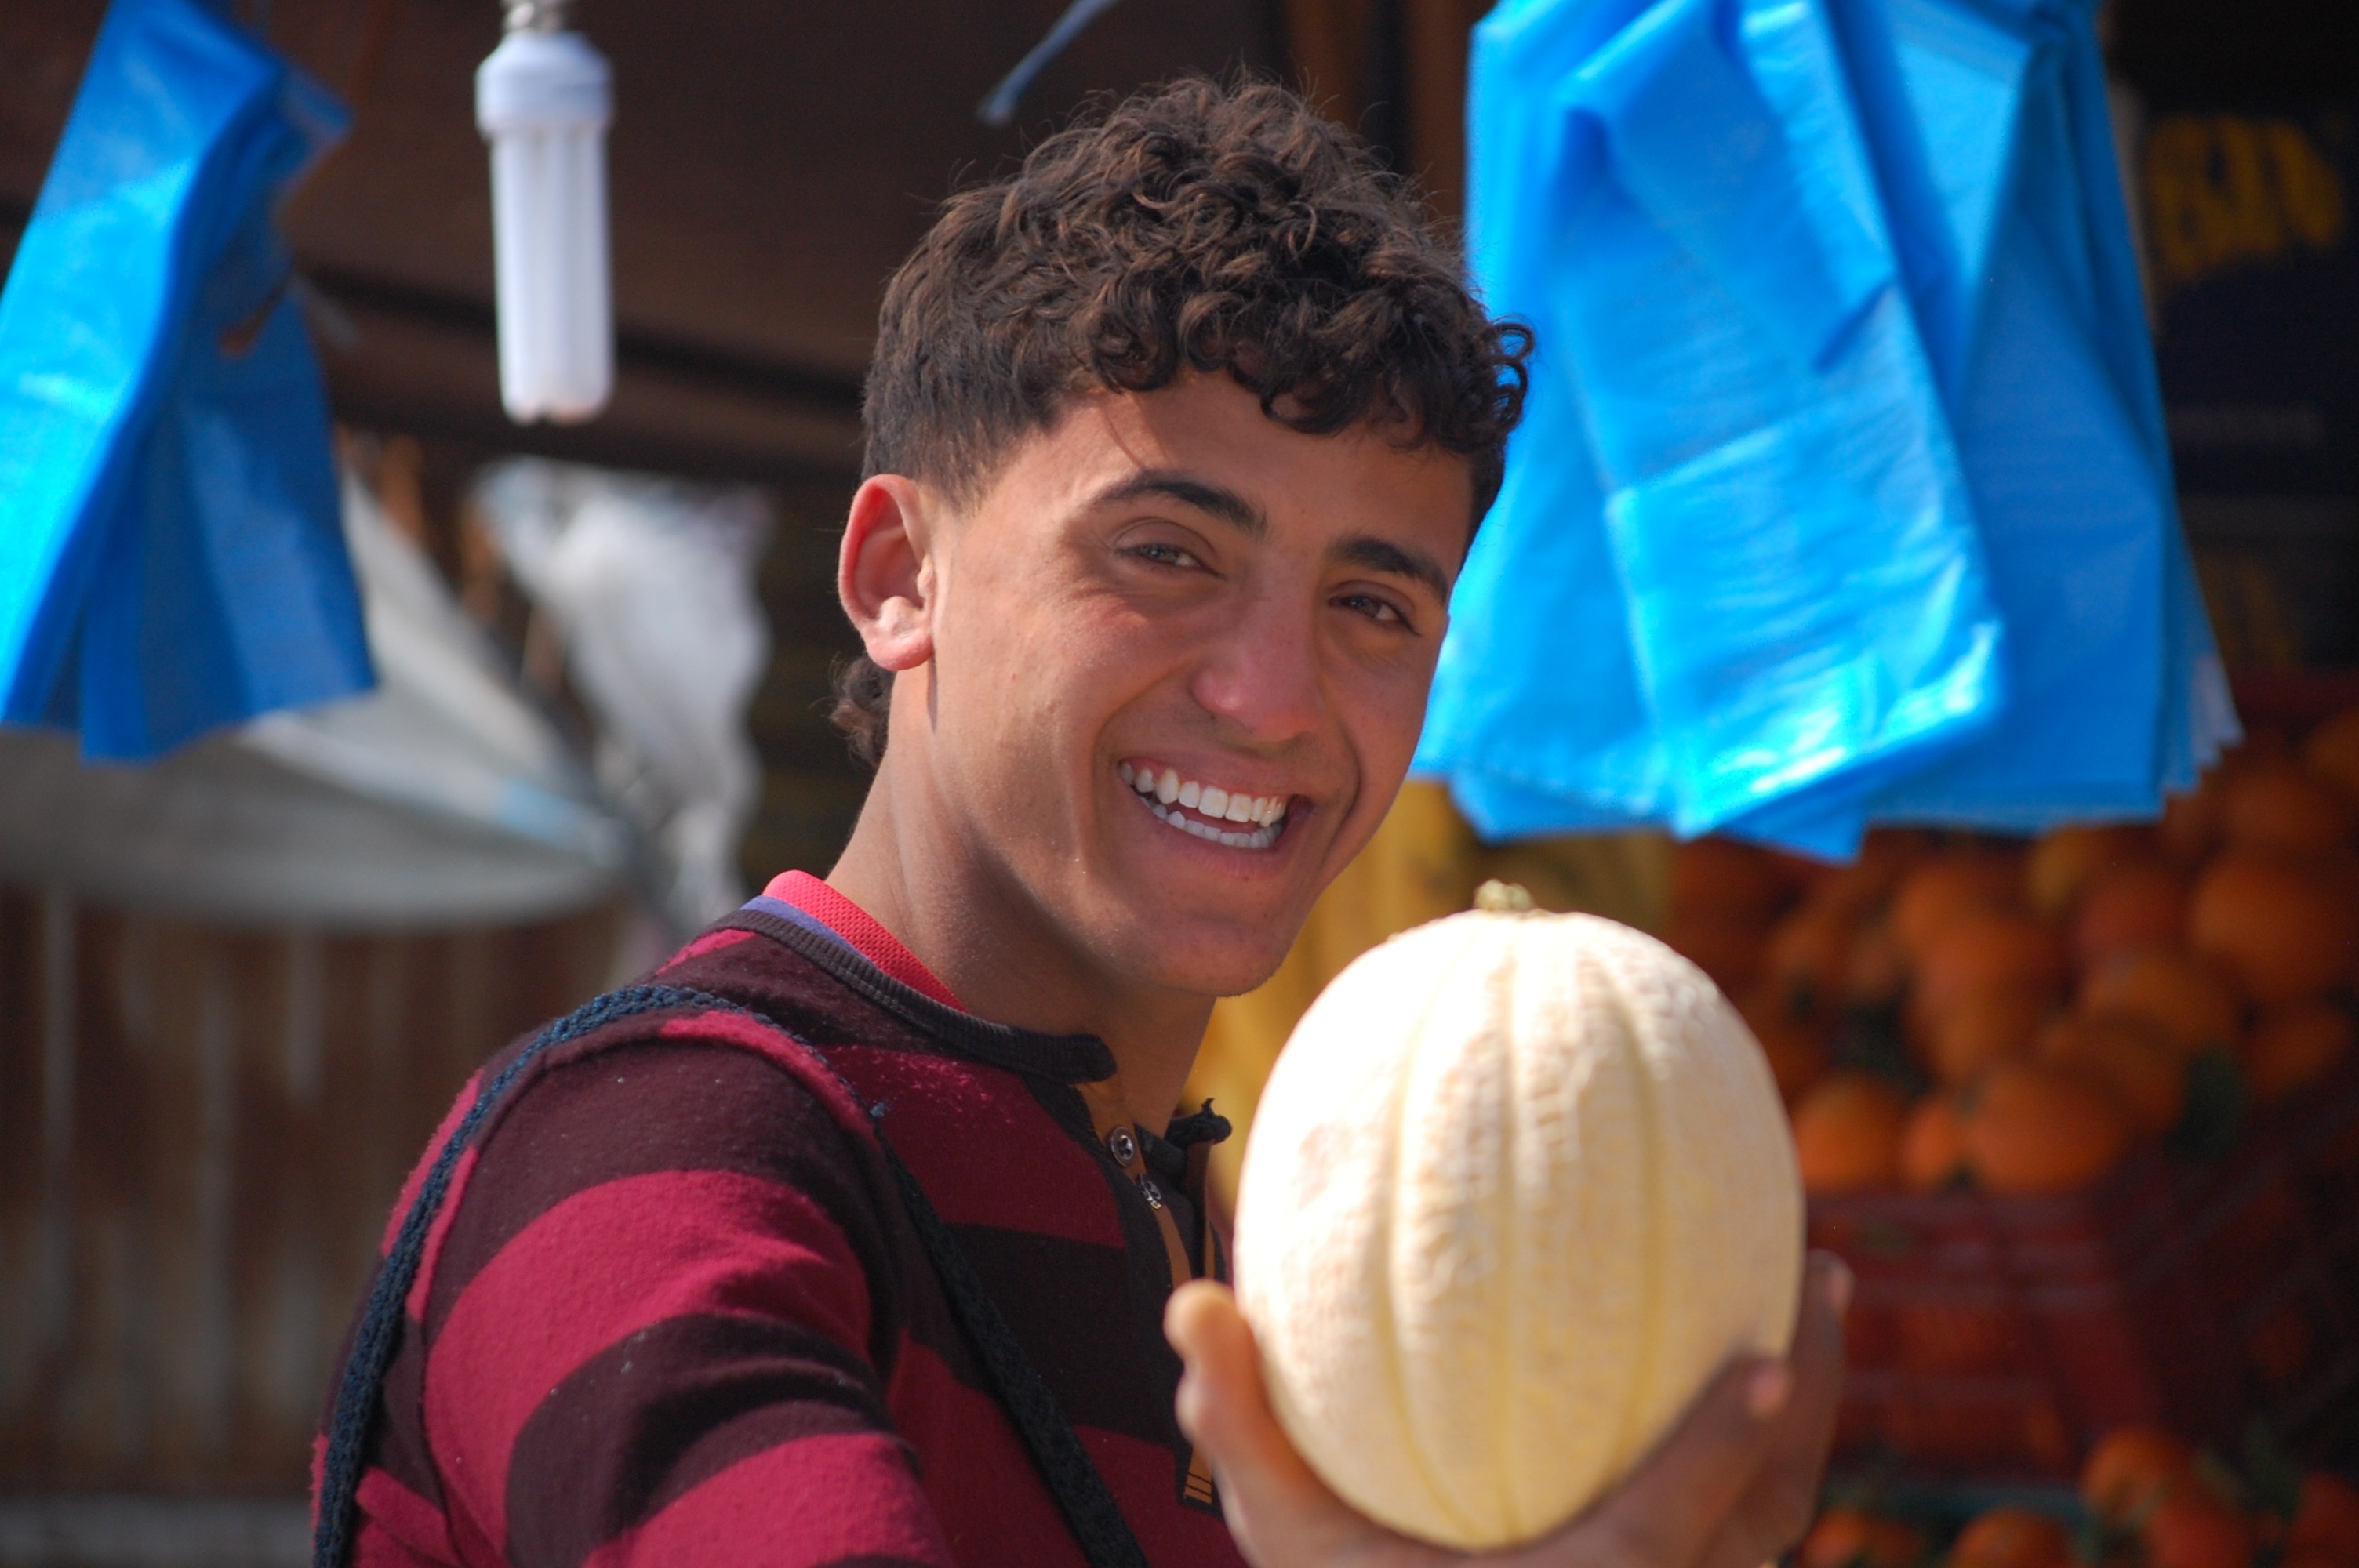
people, fruit, boy, child, market, seller, melon, tunisia